William Gibbons (American politician)

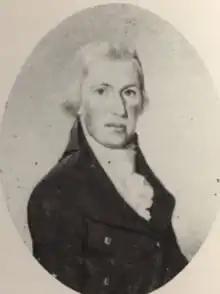
William Gibbons

William Gibbons (April 8, 1726 – September 27, 1800) was an American lawyer and revolutionary from Georgia. He was born at Bear Bluff, SC, April 8, 1726; studied law in Charleston, SC; was admitted to the bar and practiced in Savannah, GA; member of the colonial assembly 1760–1762; joined the Sons of Liberty in 1774, and on May 11, 1775, was one of the party that broke open the magazine in Savannah and removed 600 pounds of the King's powder; delegate to the Provincial Congress of July 1775, and was chosen a member of the committee of safety on December 11, 1775; member of the executive council 1777–1781; associate justice of Chatham County in 1781 and 1782; Member of the Continental Congress in 1784; member of the State house of representatives in 1783, 1785–1789, and 1791–1793, and served as speaker in 1783, 1786, and 1787; president of the State constitutional convention in 1789; justice of the inferior court of Chatham County 1790–1792; died in Savannah, Ga., September 27, 1800; interment probably in Colonial Park, formerly called the Old Cemetery, or Christ Church Cemetery.